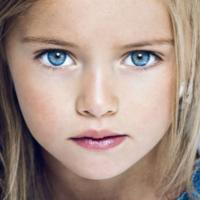
Age group: age 11-20